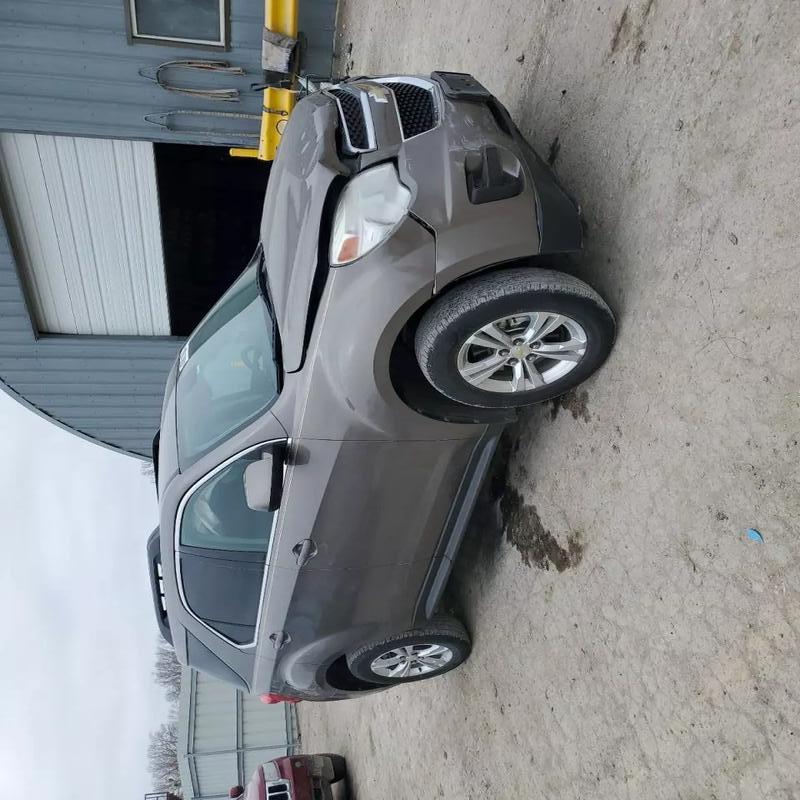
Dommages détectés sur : pare-choc avant, capot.
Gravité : mineur